Worthington Brewery

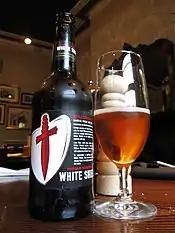
"Worthington's White Shield"

Worthington's White Shield (5.6% ABV) was an India Pale Ale available principally in bottle conditioned form, but also in casks. It won the CAMRA Champion Bottled Beer of Britain Gold award three times, more than any other beer.